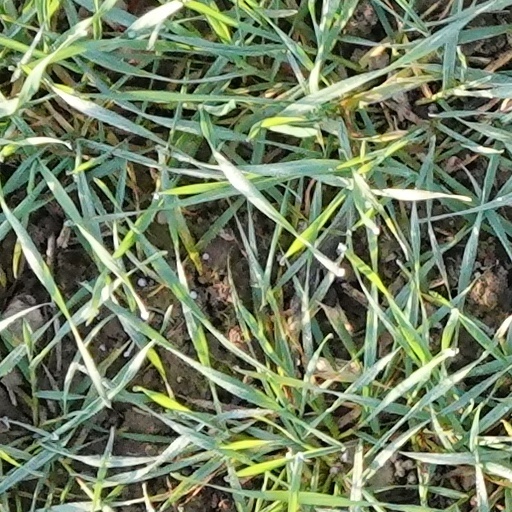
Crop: wheat